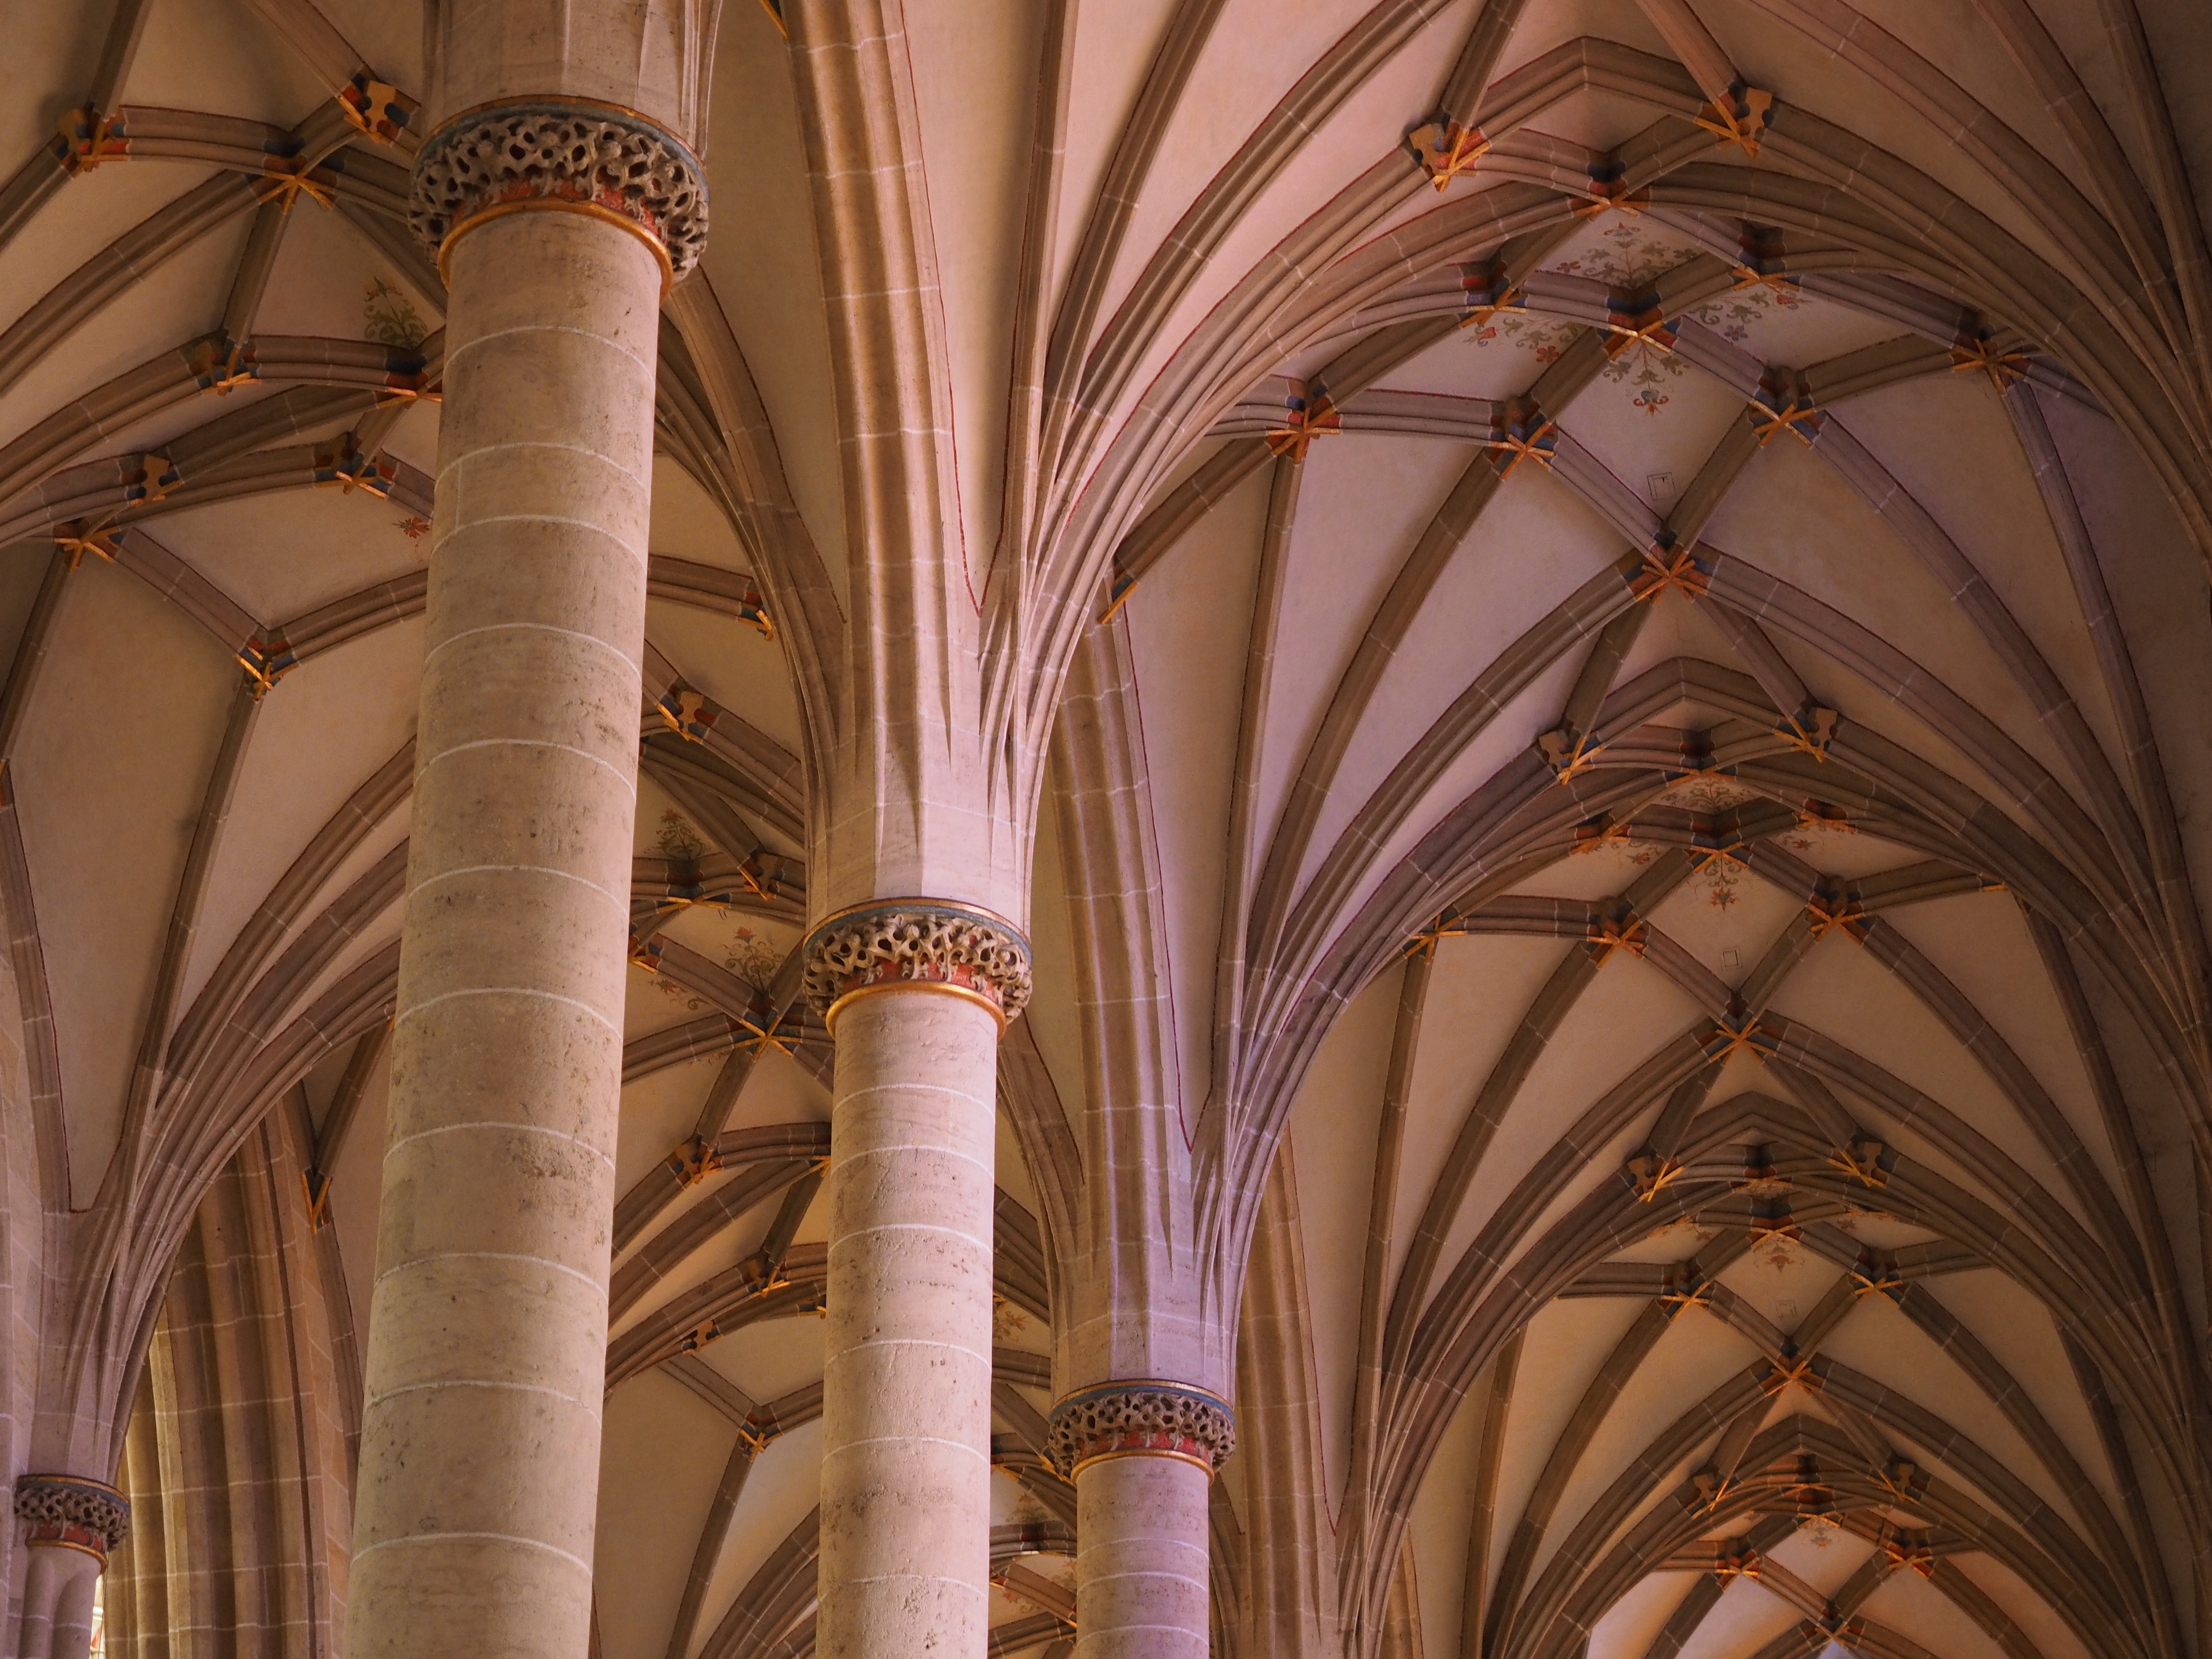
architecture, structure, building, arch, ceiling, column, cathedral, gothic, place of worship, interior design, temple, symmetry, nave, vault, dom, columnar, gothic architecture, village church, church cathedral, munster, ulm cathedral, ancient history